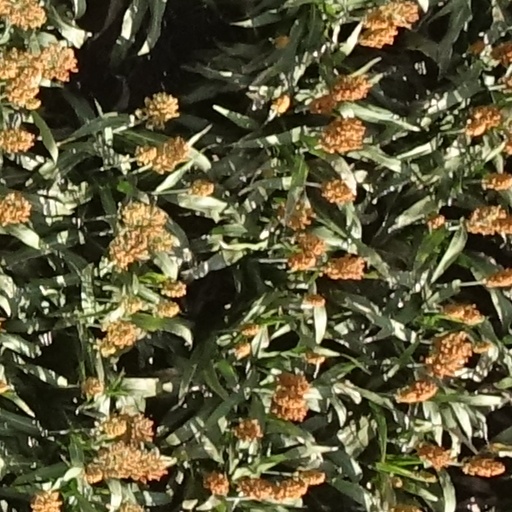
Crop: sorghum